Macquarie Grove

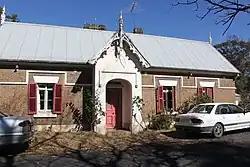

Macquarie Grove is a heritage-listed former airport administration offices and private residence and now private residence located at Aerodrome Road, Cobbitty, in the south-western Sydney suburb of Camden in the Camden Council local government area of New South Wales, Australia. It was built from 1812 to 1850. The property is privately owned. It was added to the New South Wales State Heritage Register on 2 April 1999.